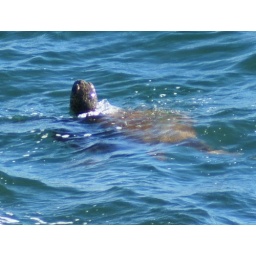
turtle in the water